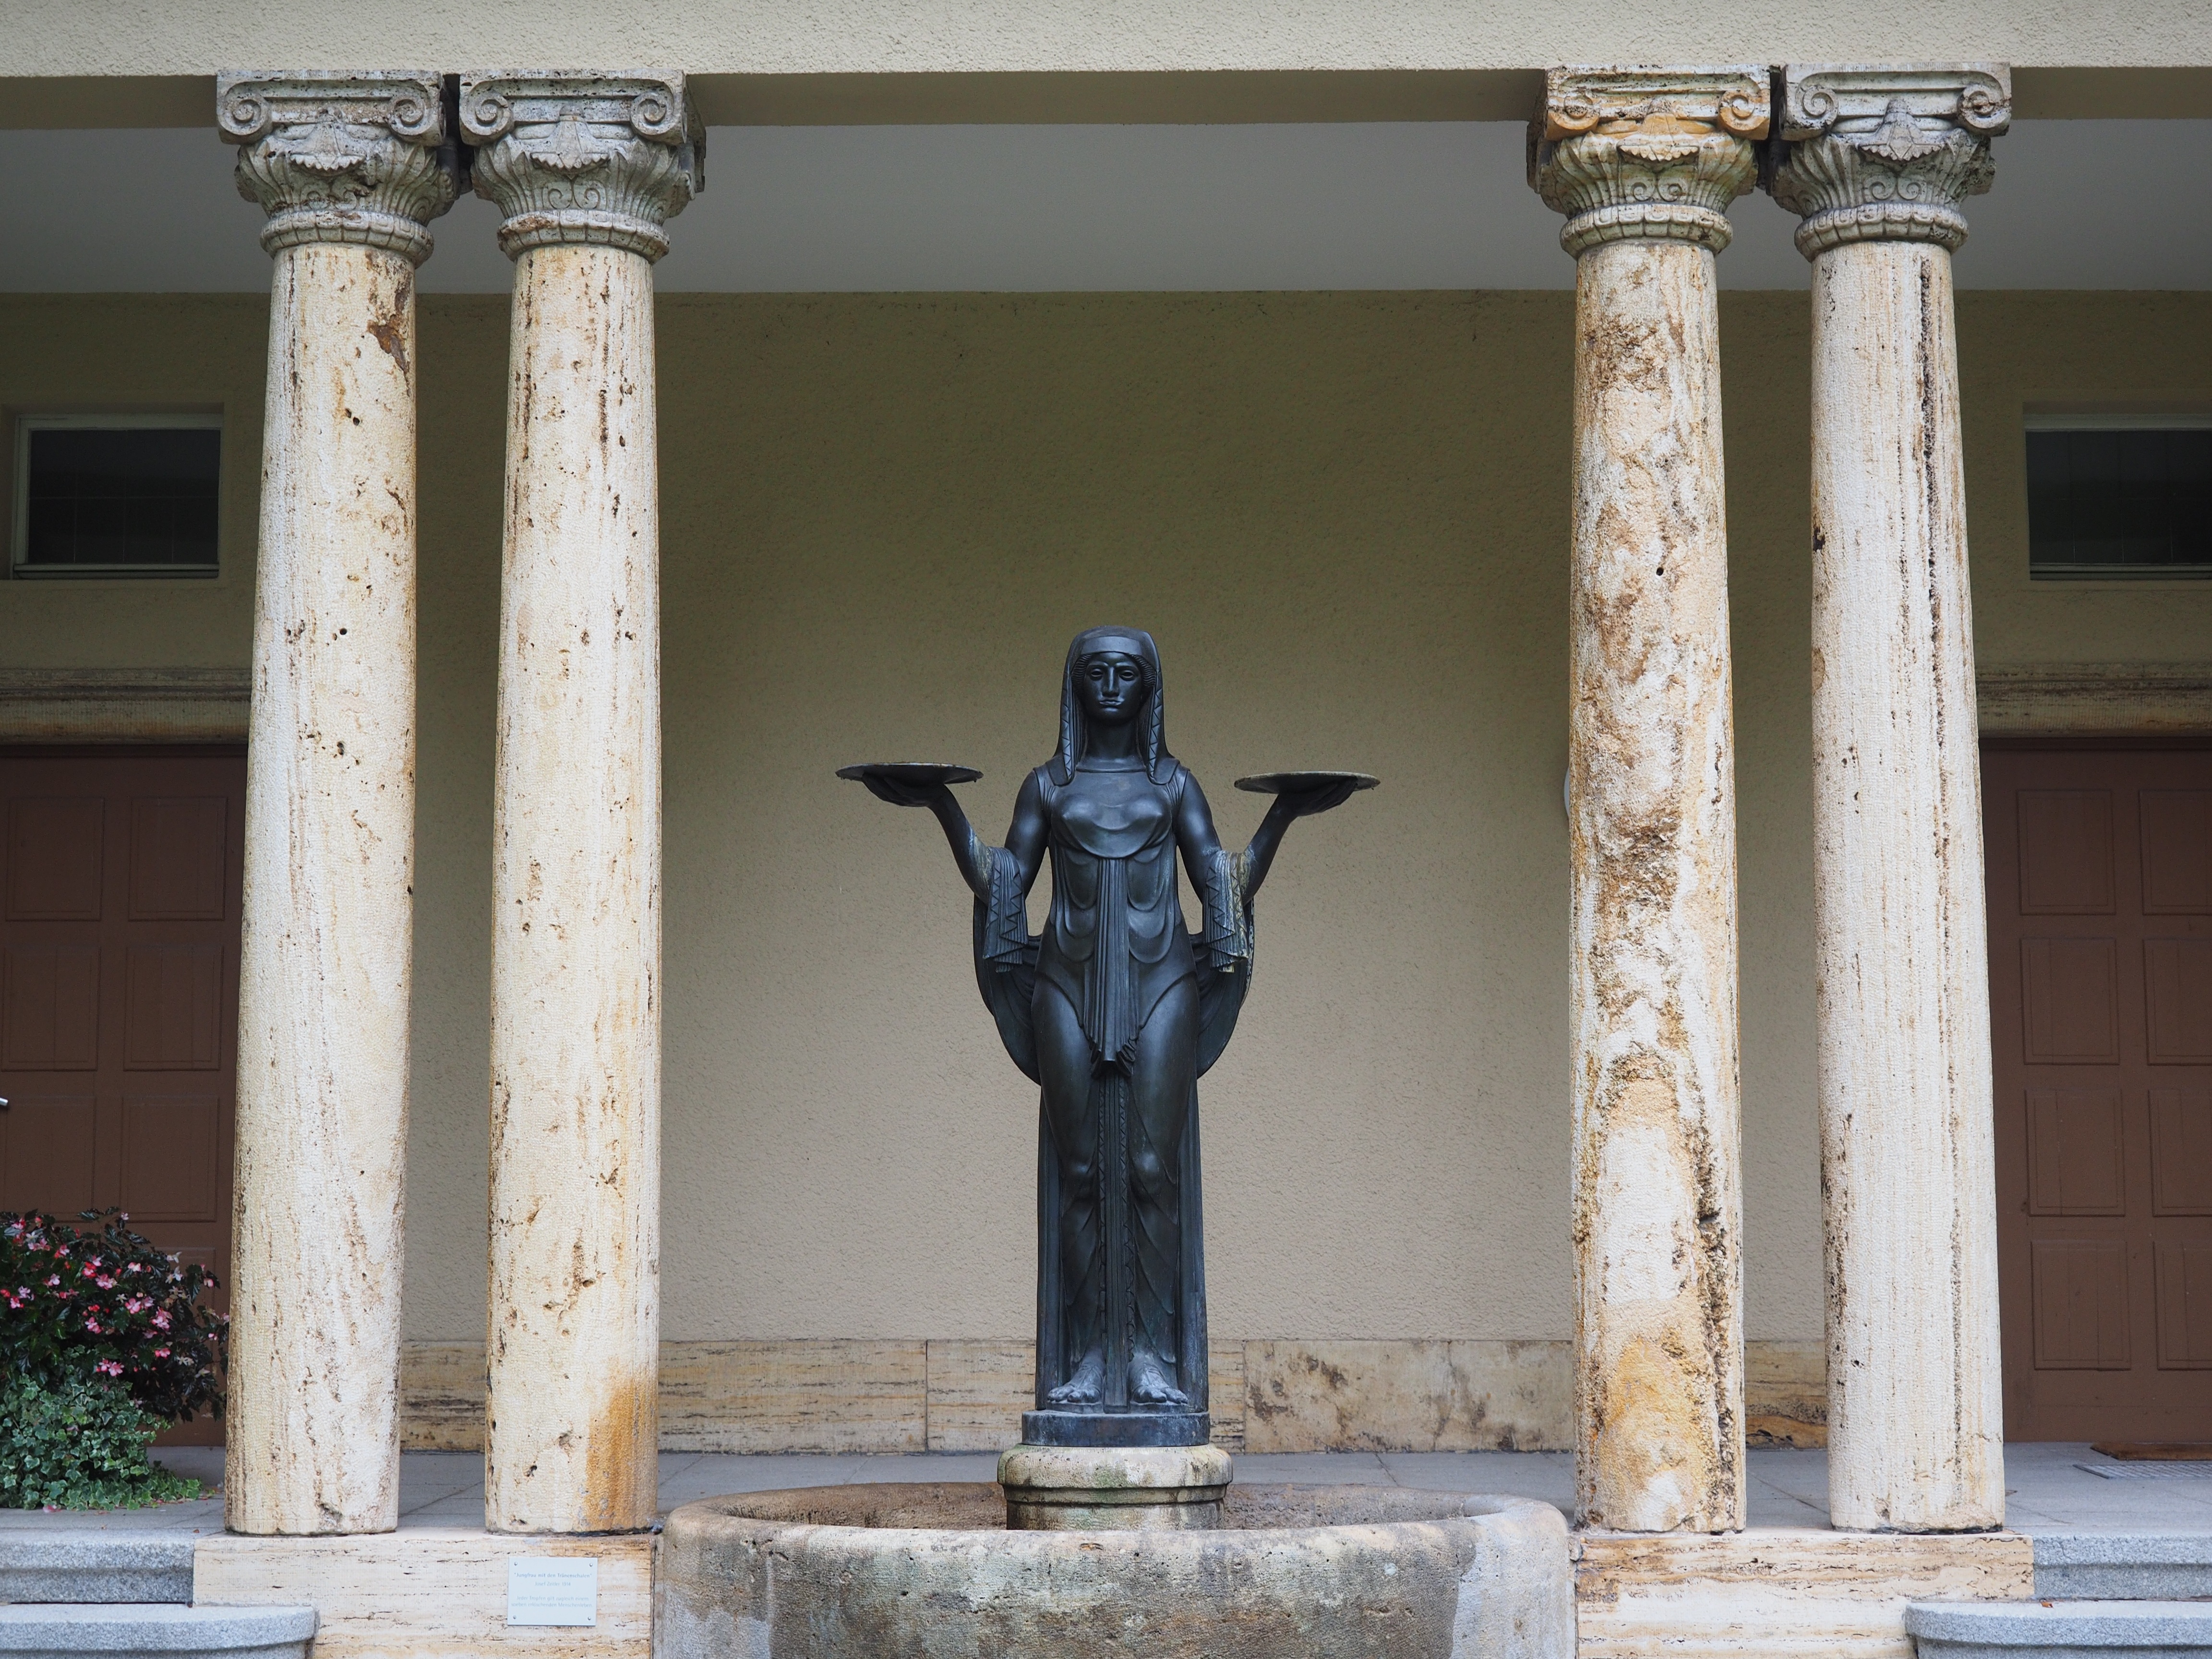
structure, window, monument, statue, column, cemetery, sculpture, art, temple, fountain, carving, woodland cemetery, ancient history, baluster, forest cemetery stuttgart, virgin with the tears cups, josef zeitler, celebration hall, albert pantle